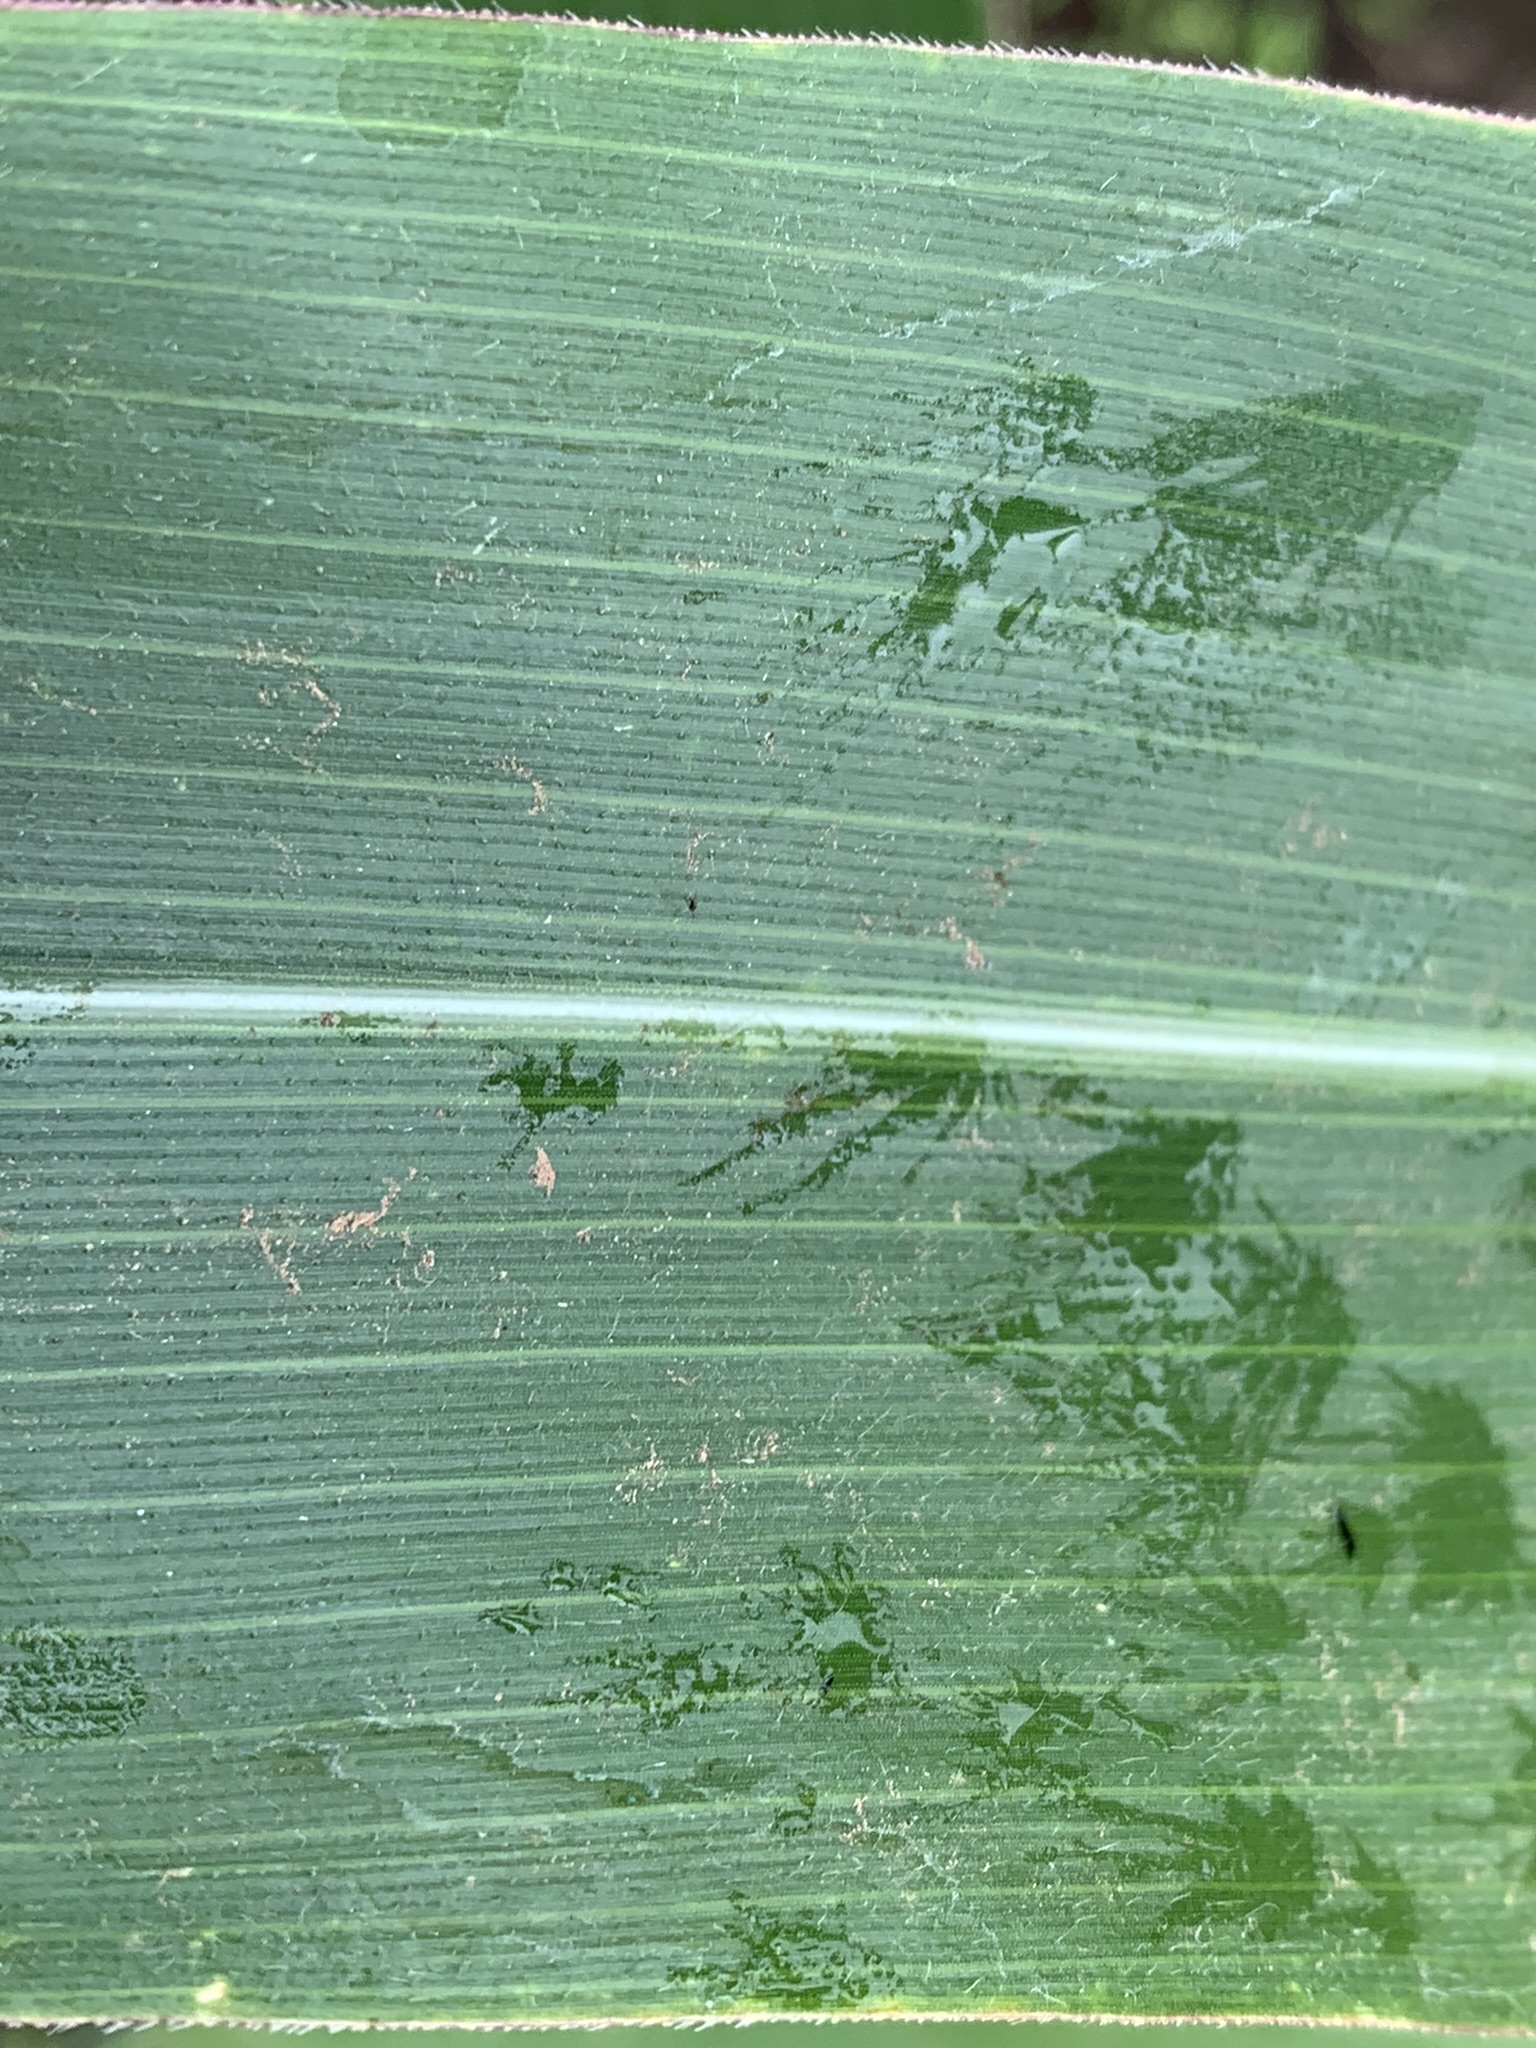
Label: Healthy